Murder of the Romanov family

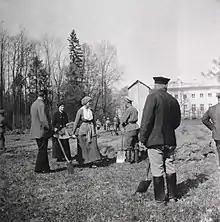
Nicholas II, Tatiana and Anastasia Hendrikova working on a kitchen garden at Alexander Palace in May 1917. The family was allowed no such indulgences at the Ipatiev House.

The Romanovs were kept in strict isolation at the Ipatiev House. They were forbidden to speak any language other than Russian and were not permitted access to their luggage, which was stored in a warehouse in the interior courtyard. Their Brownie cameras and photographic equipment were confiscated. The servants were ordered to address the Romanovs only by their names and patronymics. The imperial family was subjected to regular searches of their belongings, confiscation of their money for "safekeeping by the Ural Regional Soviet's treasurer", and attempts to remove Alexandra's and her daughters' gold bracelets from their wrists. The house was surrounded by a double palisade that obscured the view of the streets from the house. The initial fence enclosed the garden along Voznesensky Lane. On 5 June a second palisade was erected, higher and longer than the first, which completely enclosed the property. The second palisade was constructed after it was learned that passersby could see Nicholas's legs when he used the double swing in the garden.